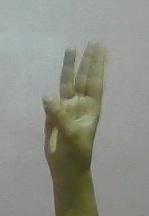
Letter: thaa